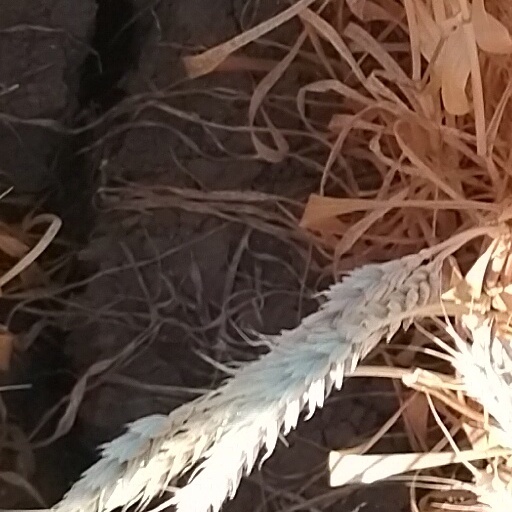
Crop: wheat